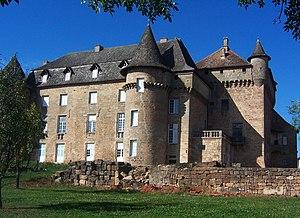
Lacapelle-Marival est une commune française, située dans le département du Lot en région Occitanie, dans l'ancienne province du Quercy.
Cet article recense une partie des monuments historiques du Lot, en France.
Cet article recense les monuments historiques français classés en 1939.